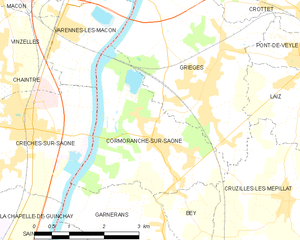
Carte des communes françaises: Cormoranche-sur-Saône